1937 Library (Swansea University)

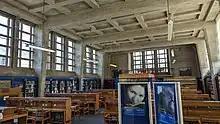
The 1937 Library Reading Room

With the growth of the University College of Swansea in the 1920s the old library based in Singleton Abbey was no longer suitable. A competition was held in 1934 and was won by the London architect Verner O. Rees who designed other university libraries including the now-demolished University of Birmingham Library which was constructed in 1959. The library was officially opened by the Duke of Kent on 19 October 1937. The university's foundation stone, which was put into storage after King George V laid it in 1920, was placed into the bricks of this new library.